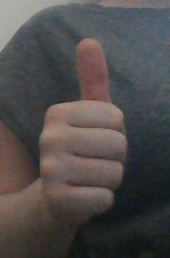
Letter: aleff